Trishikhibrahmana Upanishad

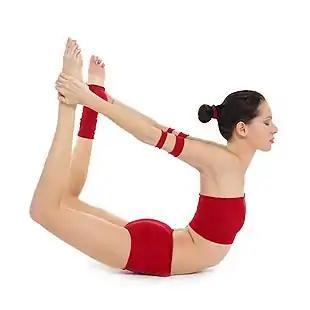
The text describes over a dozen asanas, including "Dhanurasana" (above).

In verses 15–23 of chapter 2, the Upanishad states that Yoga and Jnana (knowledge) is the way to know the Atman, the Shiva. Karma yoga, states the text, is observing the virtues and teachings in the Vedas, while Jnana yoga is the effort of applying one's mind to the understanding and realizing Moksha.